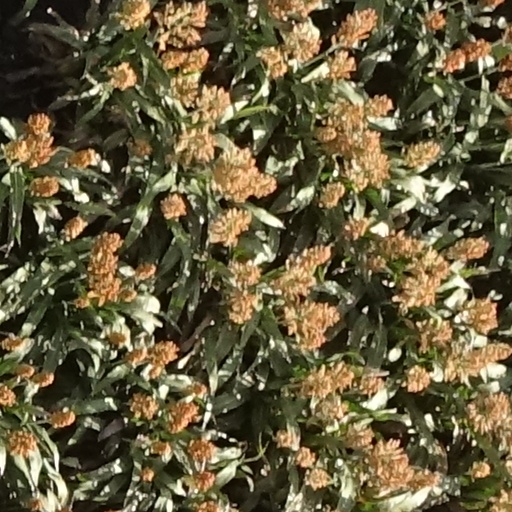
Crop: sorghum